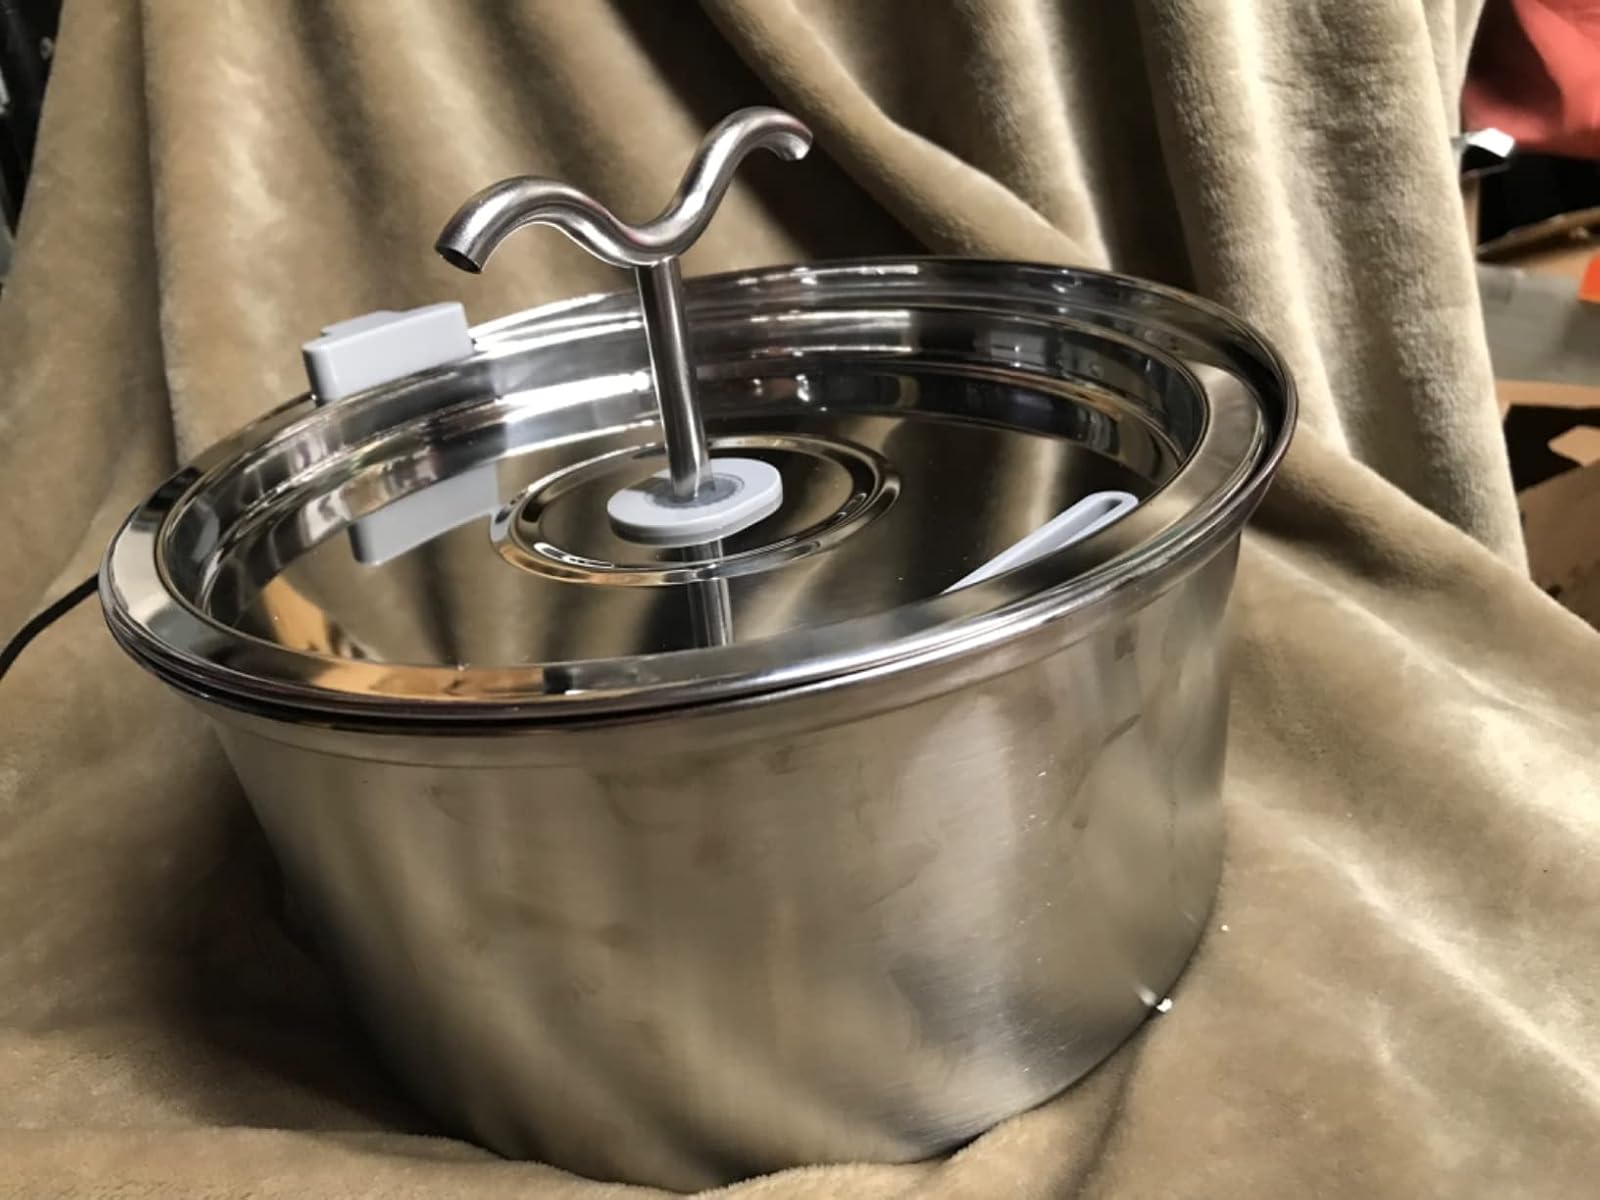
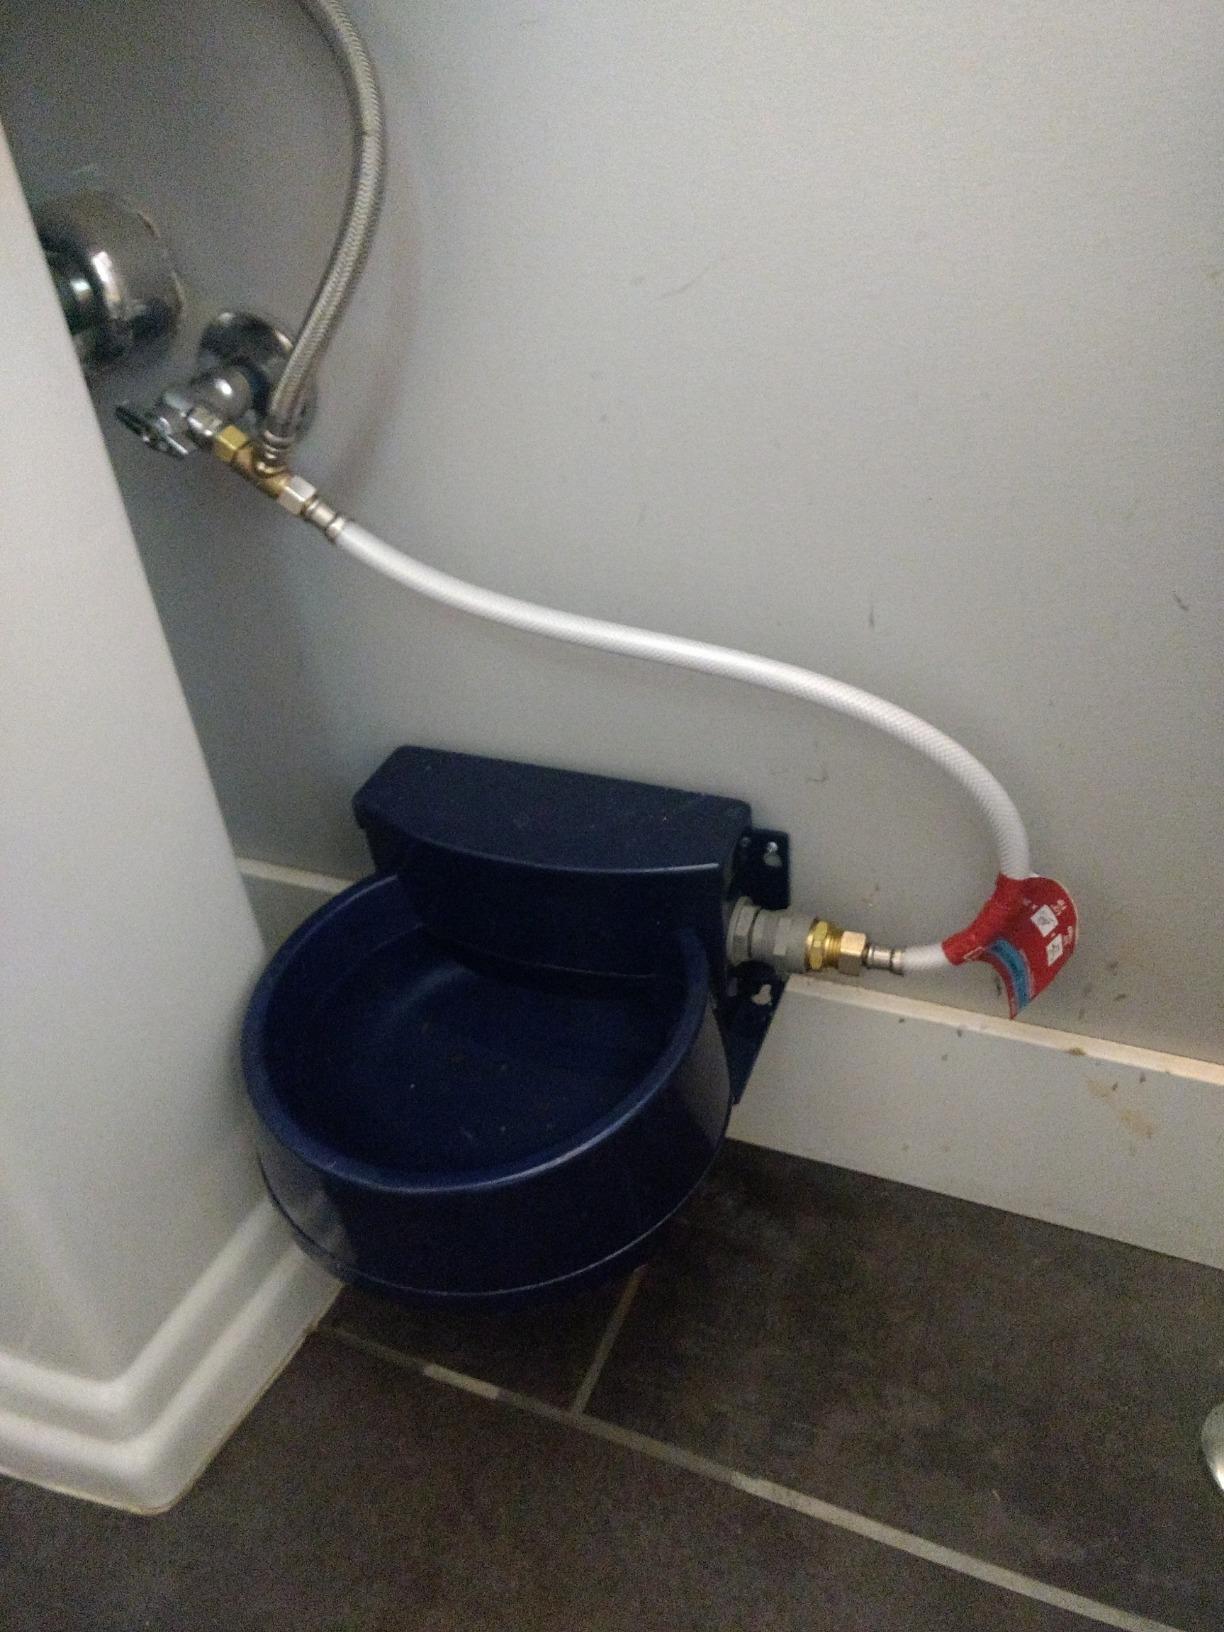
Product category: items_bowl
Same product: no